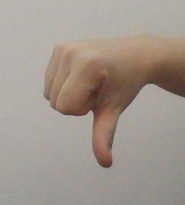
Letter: waw